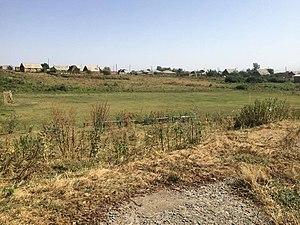
Katnarat est une communauté rurale du marz de Lorri en Arménie. En 2008, elle compte 1 003 habitants.